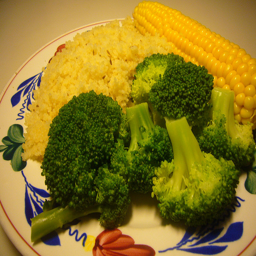
A plate topped with green broccoli, corn and rice.
Broccoli, corn on the cob, and rice on a plate.
A floral plate with steamed vegetables and rice
A plate of steamed broccoli, corn on the cob and rice.
A plate is filled with corn, broccoli and rice.